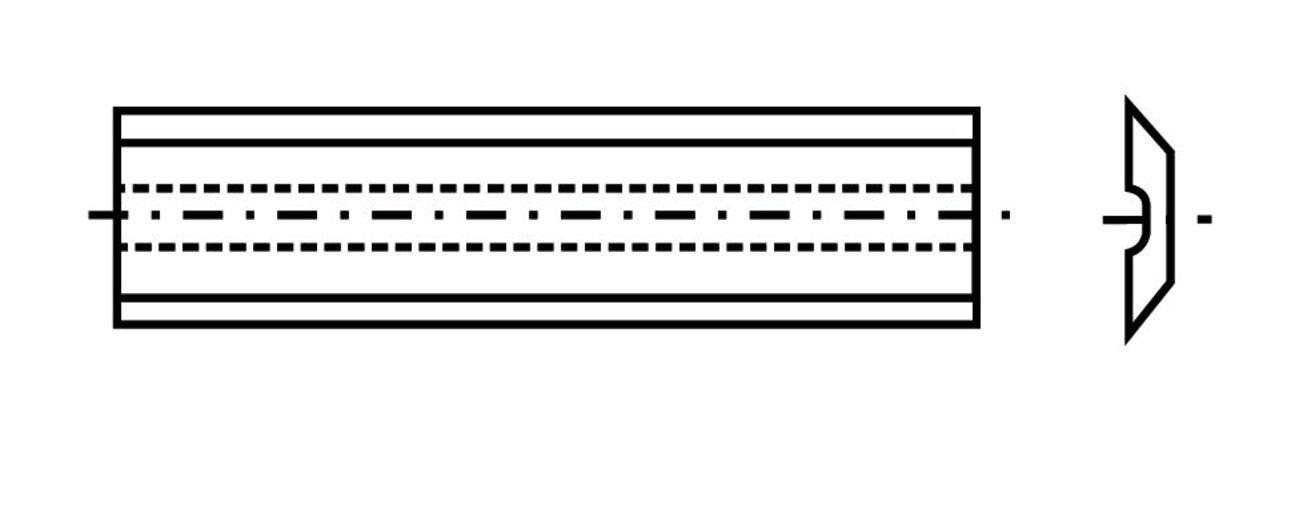
Wendeplatte 53 für System Leitz 9,7x8x1,5mm 10 St.
T03SMG ist hervorragend geeignet für Spanplatten, sehr gut geeignet für MDF und gut geeignet für HDF, jedoch nur akzeptabel geeignet für Hartholz und schlecht geeignet für Weichholz. - Technische Details: Binder 3,5 % | Härte 2100 HV10 | Biegebruchfestigkeit 2400 N/mm² | Zähigkeit 6,4 - Hauptanwendung: Standard- und Mini-Wendeschneidplatten
Brand: Tigra
Category: Hardware > Tool Accessories > Shaper Accessories > Shaper Cutters